The Greatest Show on Turf

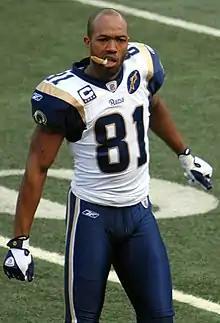
Torry Holt.

A rookie during the Rams' 1999 Super Bowl championship season, Torry Holt became one of the premier wide receivers in the league. In 9 years, he had 7 Pro Bowl invitations. Holt also averaged the most receiving yards per season, and he had two 1,600 yard seasons, giving him a feat matched only by Antonio Brown, Calvin Johnson and Marvin Harrison. He reached 10,000 (116 games) and 11,000 (130 games) career receiving yards faster than any other player in NFL history. He holds the record for most receptions in a single decade (868, 2000–2009) and also most receiving yards in a single decade (12,594, 2000–2009), and therefore made the NFL 2000s All-Decade Team. Holt led the league in receptions in 2003 and yards in 2000 and 2003, that year the Rams went 12–4 (missing out on homefield advantage due to an upset loss to the Detroit Lions), and lost in double overtime against the eventual NFC Champion Carolina Panthers.